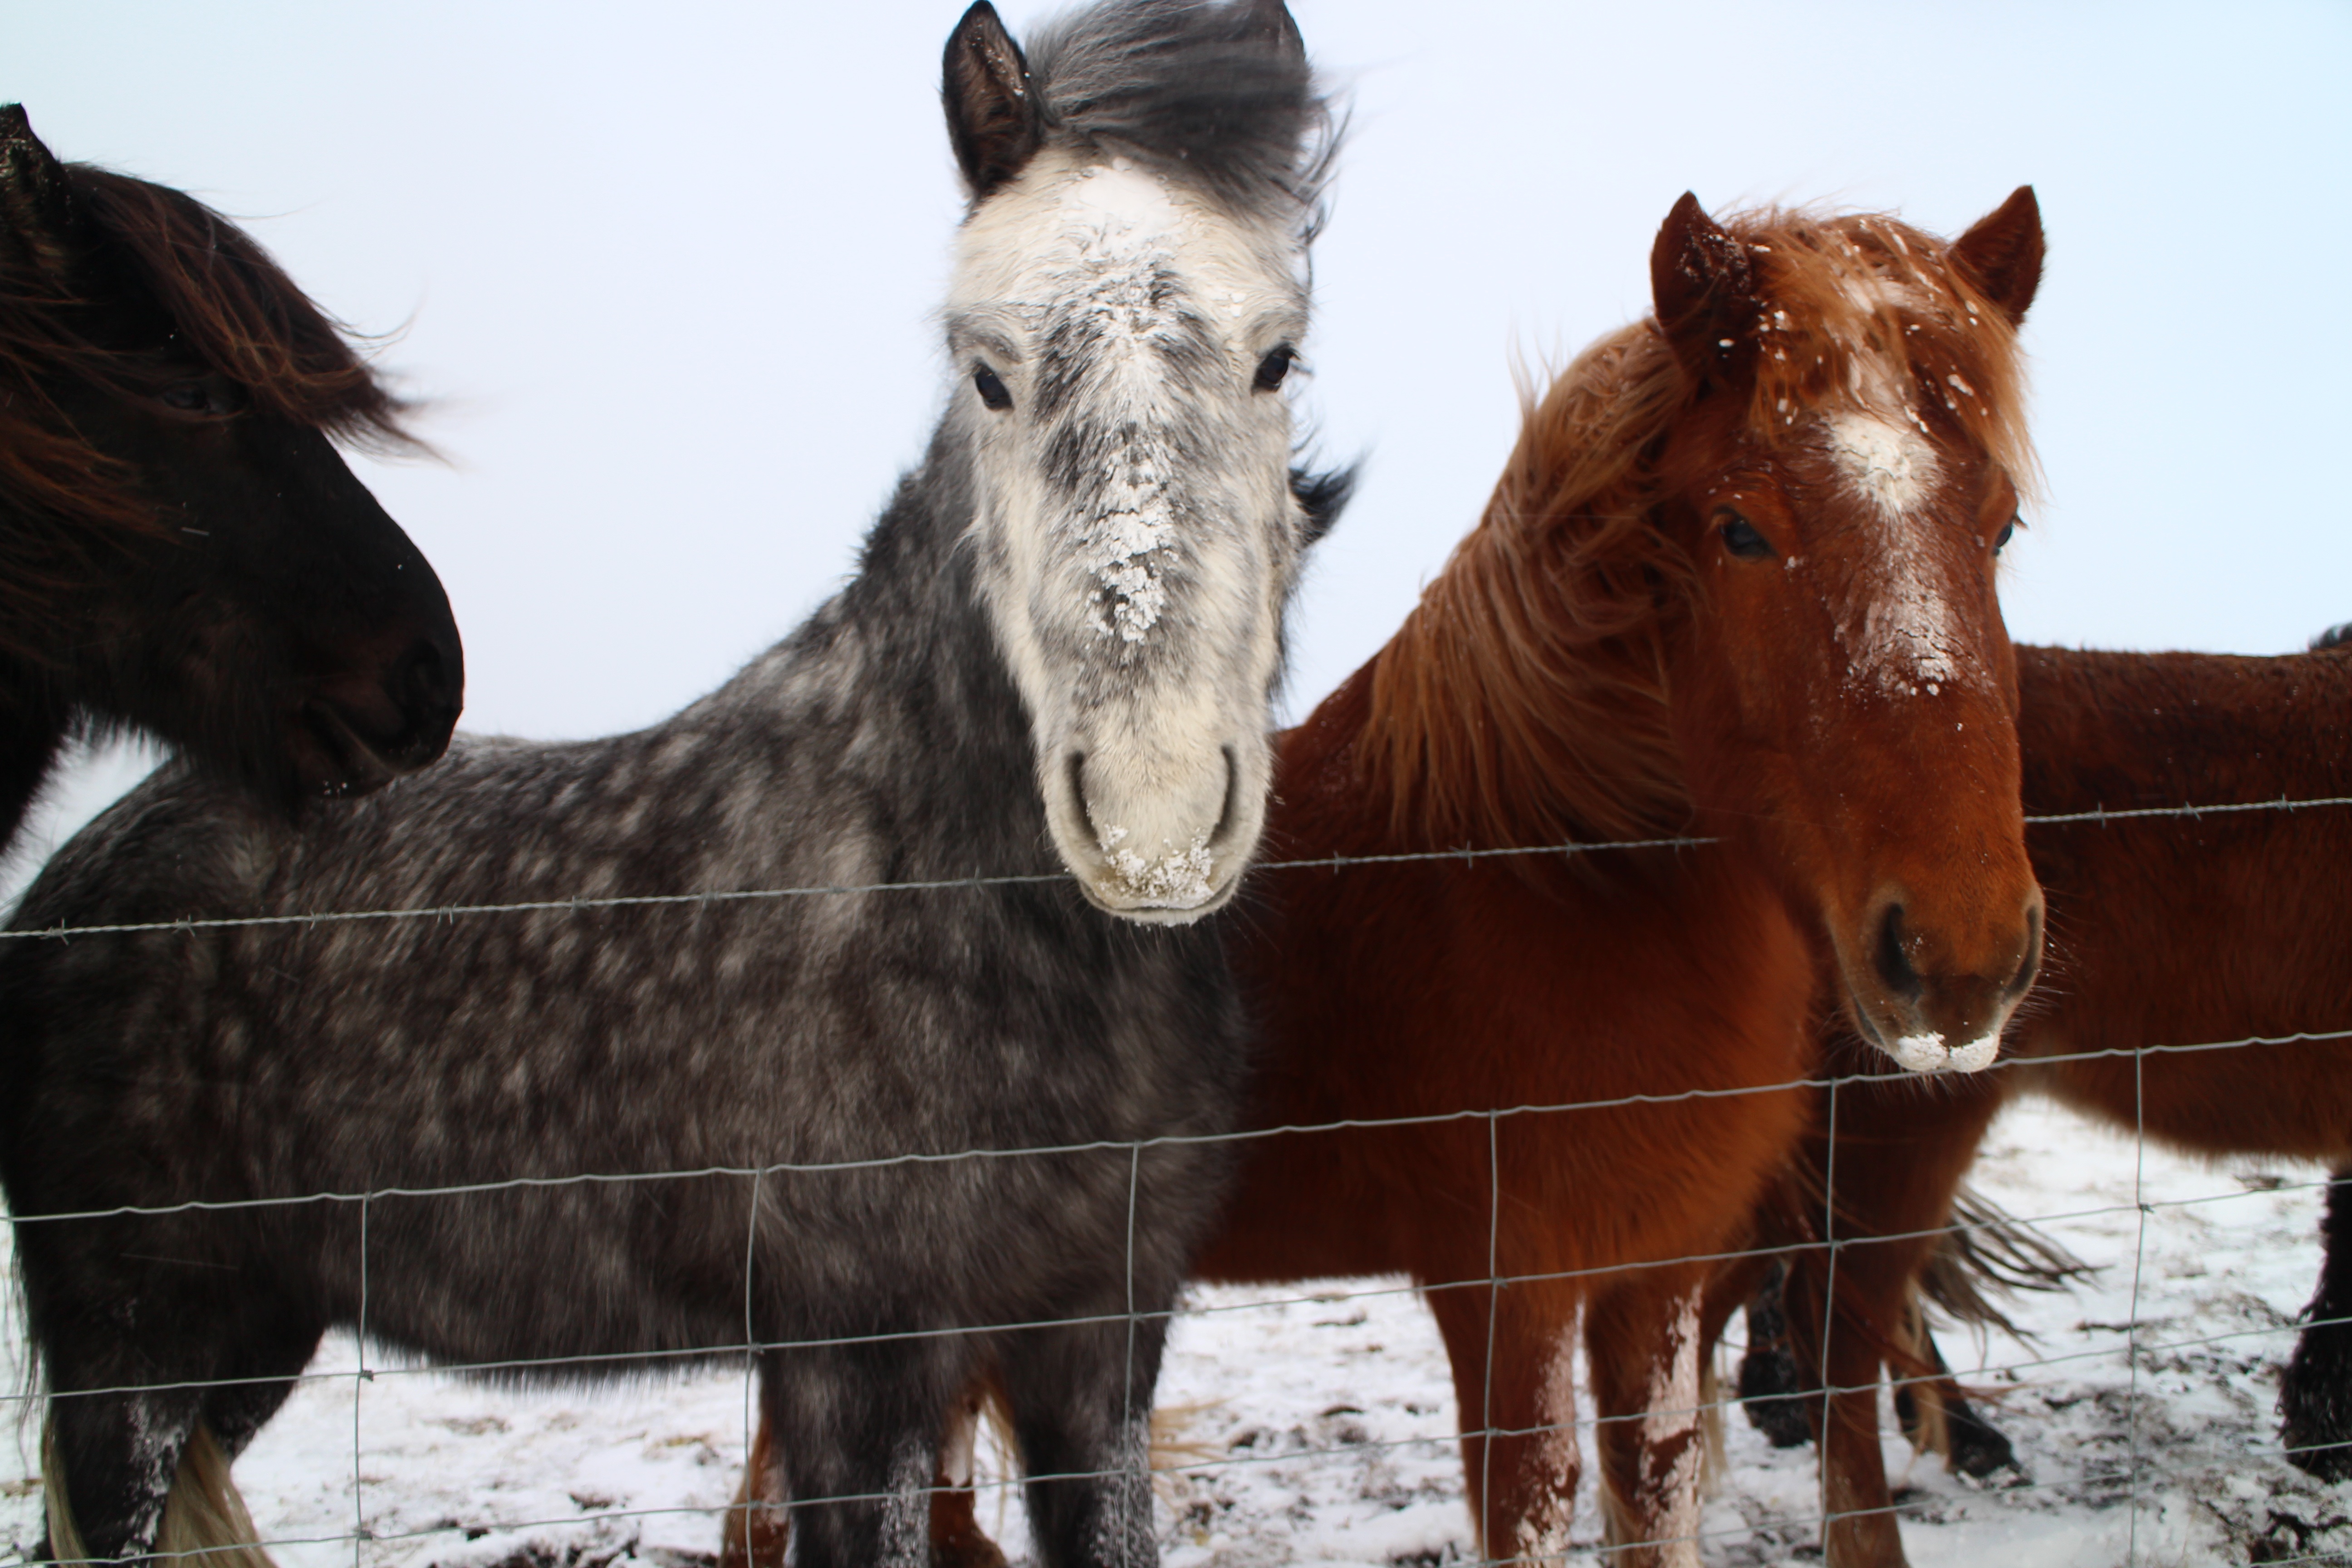
horse, mammal, stallion, mane, vertebrate, mare, pack animal, horse like mammal, mustang horse, horse harness